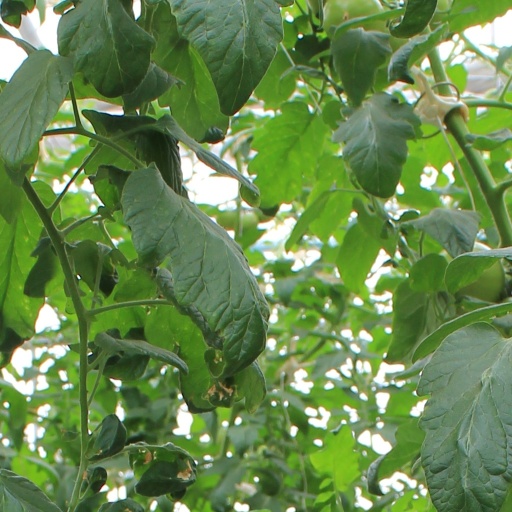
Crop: tomato